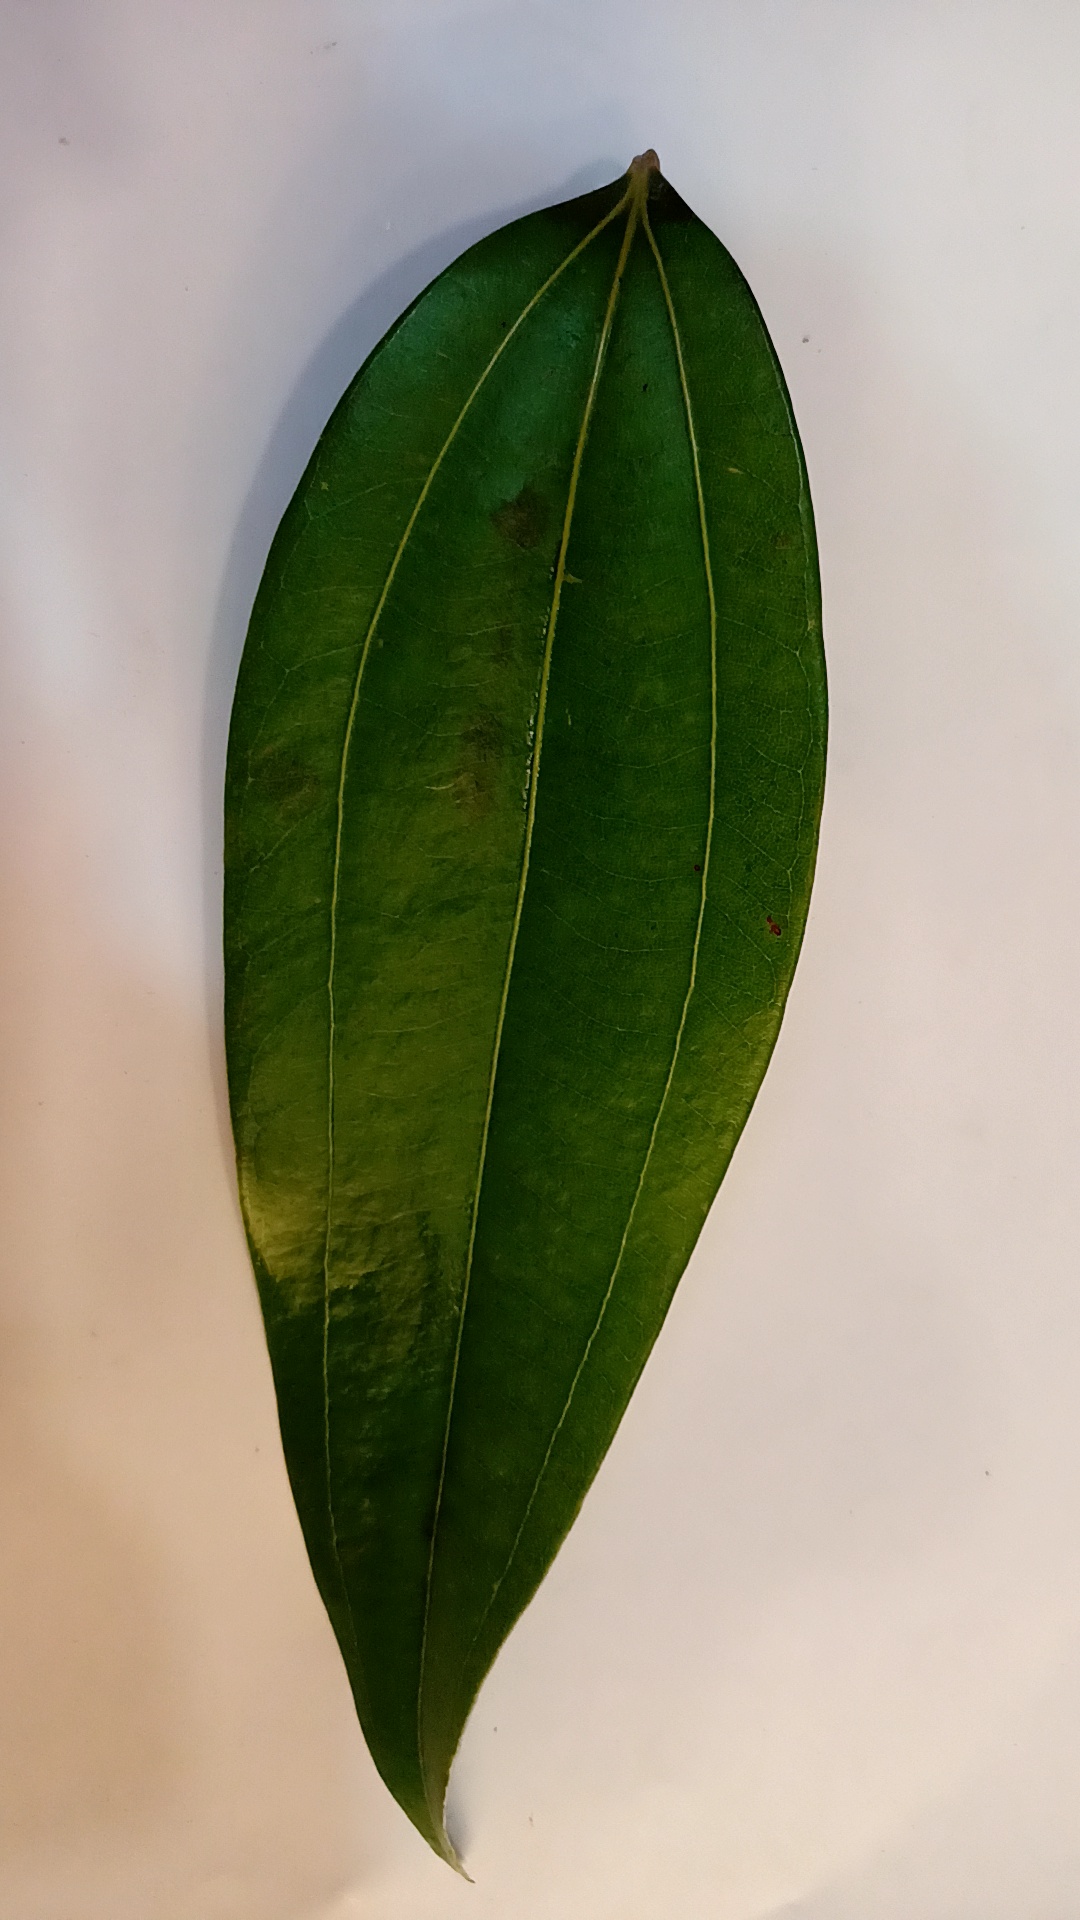
Label: Healthy